Alexandr Rasnitsyn

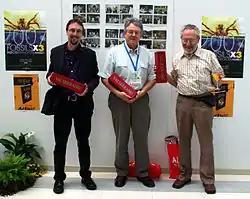
Three presidents of the International Palaeoentomological Society at the FossilsX3, Vitoria-Gasteiz, 2007: Andrew Ross, Denis Brothers, and Alexandr Rasnitsyn

A.P. Rasnitsyn has also described ca. 250 new genera and over 800 new species of arthropods, mainly fossil.